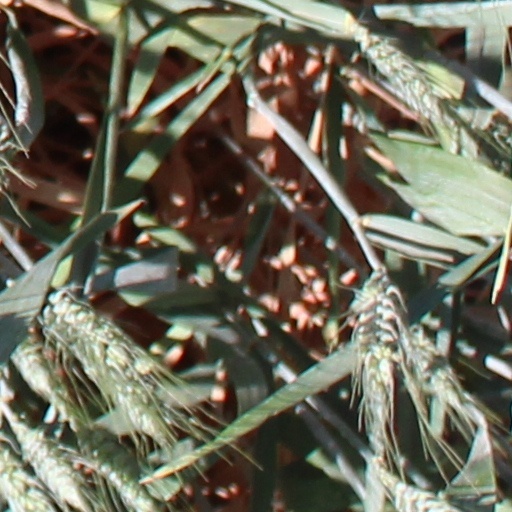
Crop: wheat